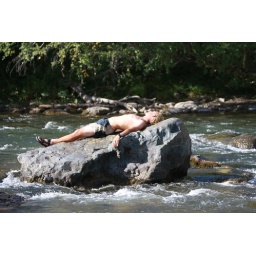
Simon on rock in river